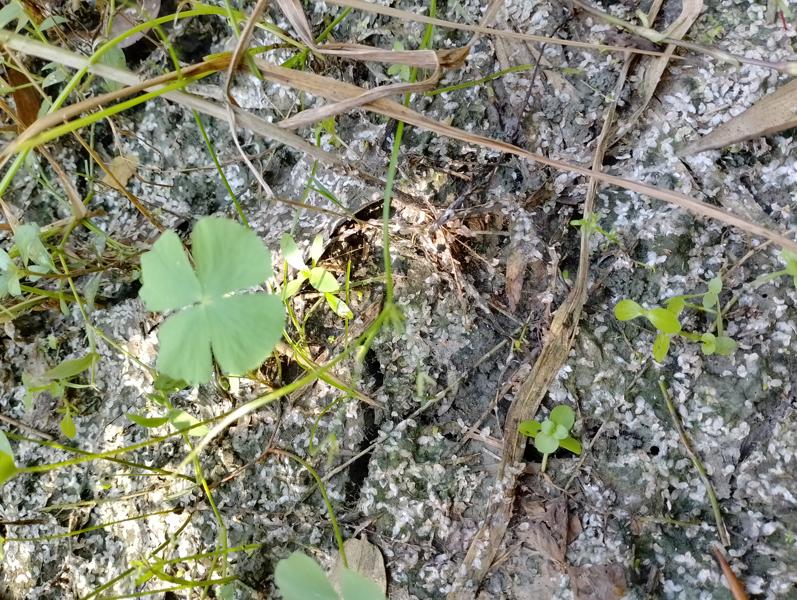
Weed species: Marsilea minuta